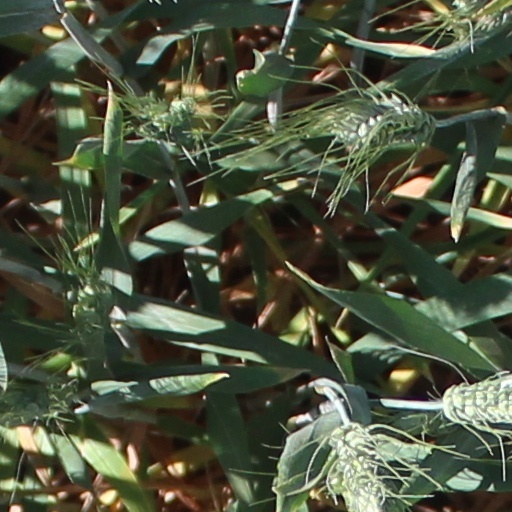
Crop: wheat